Rolandic epilepsy

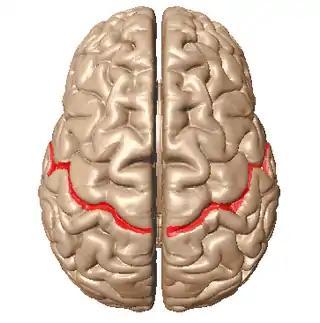
Central sulcus of the brain, superior view.

The cardinal features of Rolandic epilepsy are infrequent, often single, focal seizures consisting of: